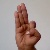
The image shows a hand gesture representing the letter 'F' in Indian Sign Language.